Good360

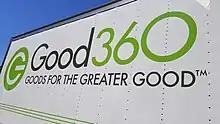

Good360 is a 501(c)(3) charitable organization located in Alexandria, Virginia. In 2021, it was ranked the 6th largest charity in the United States by "Forbes" magazine.